Mountshannon

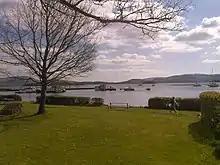
Mountshannon harbour

Mountshannon Harbour is a sheltered, south-facing harbour, used in the summer months with cruisers, who pull up for the night and visit the village. A separate bathing area is used by local families. A slipway is available for launching small craft.